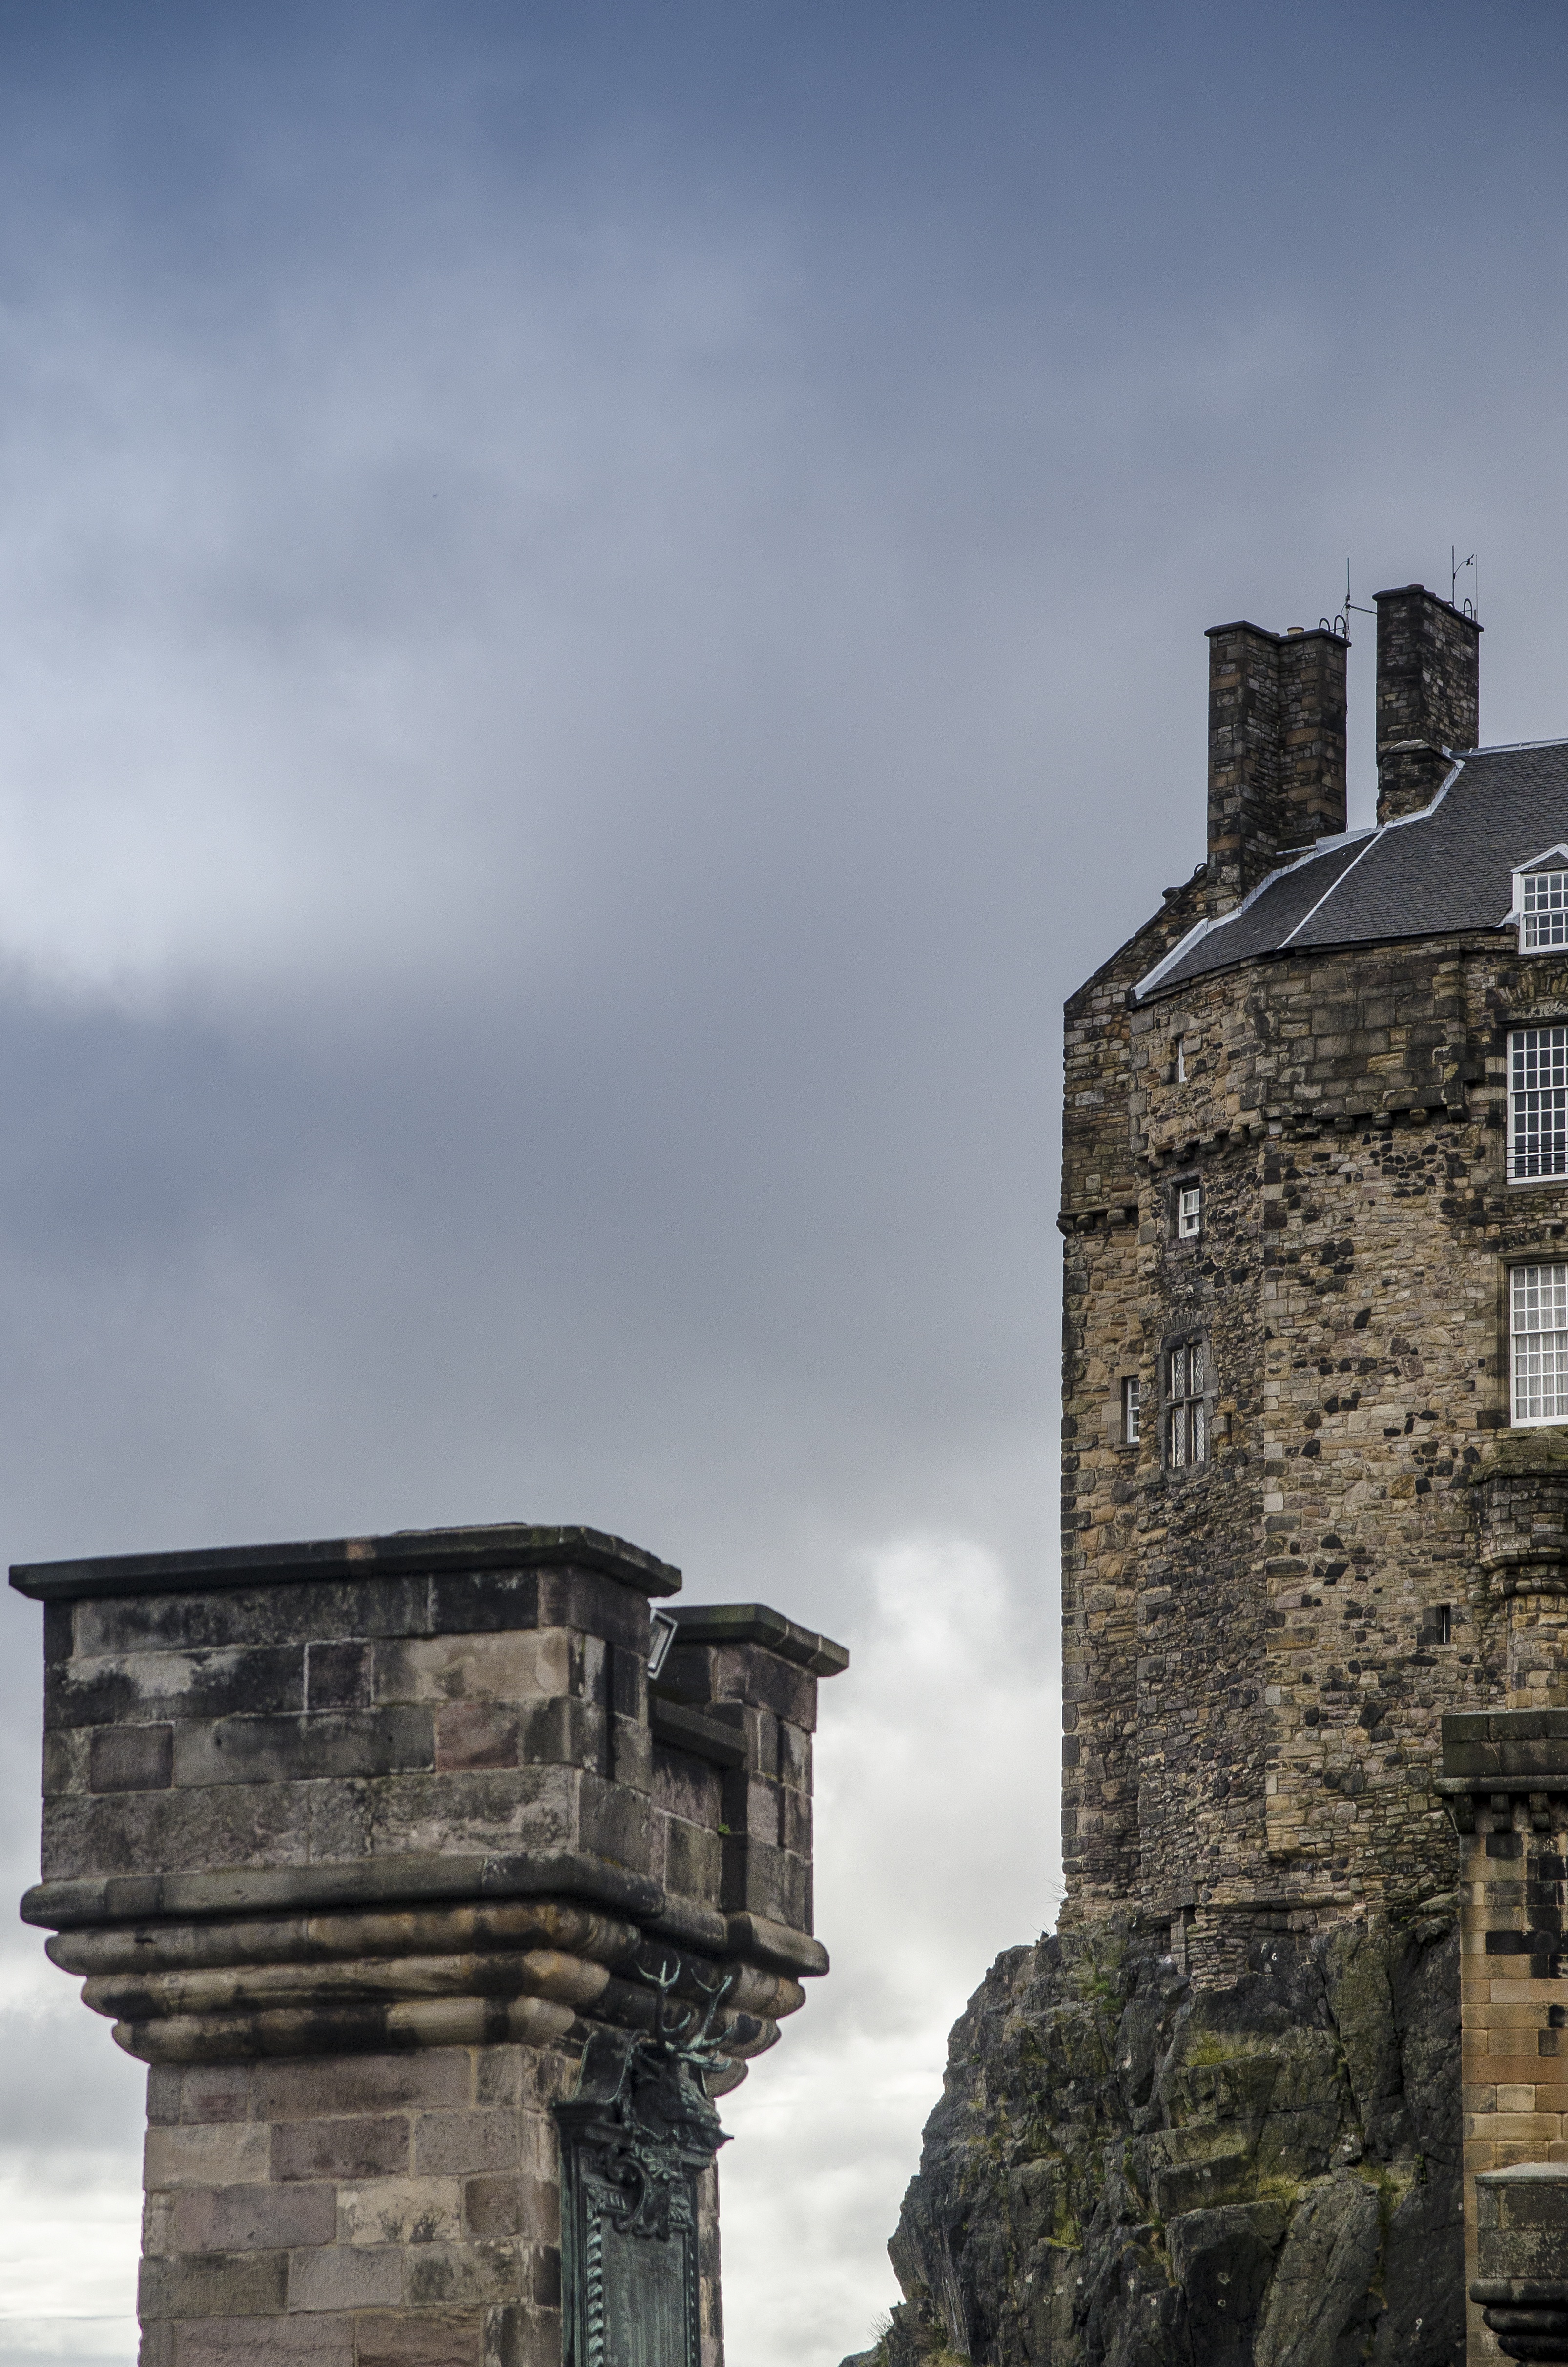
rock, architecture, sky, skyline, town, city, skyscraper, wall, cityscape, downtown, arch, tower, castle, landmark, ruins, scotland, edinburgh, urban area, human settlement, rainy wither